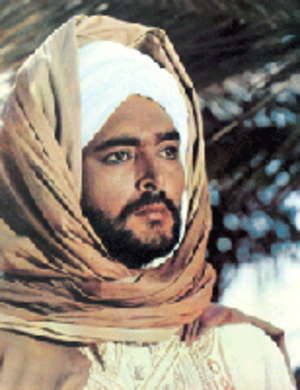
Aly Ben Ayed ou Ali Ben Ayed, né le 15 août 1930 et mort le 14 février 1972, est un acteur et metteur en scène tunisien.
La culture de la Tunisie forme une synthèse des différentes cultures amazighe, punique, romaine, juive, chrétienne, arabe, musulmane, turque et française, qu'elle a intégrées à des degrés divers, ainsi que l'influence des dynasties successives qui ont régné sur le pays. La Tunisie a en effet été un carrefour de civilisations et sa culture, héritage de quelque 3 000 ans d'histoire, témoigne d'un pays qui, par sa position géographique en plein bassin méditerranéen, a été au cœur du mouvement d'expansion des grandes civilisations du mare nostrum et des principales religions monothéistes.